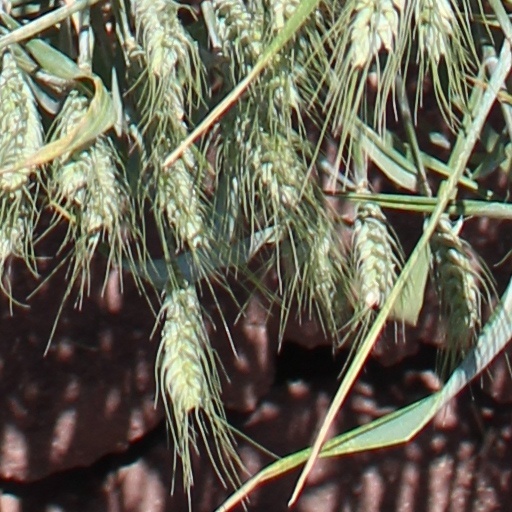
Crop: wheat